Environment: real
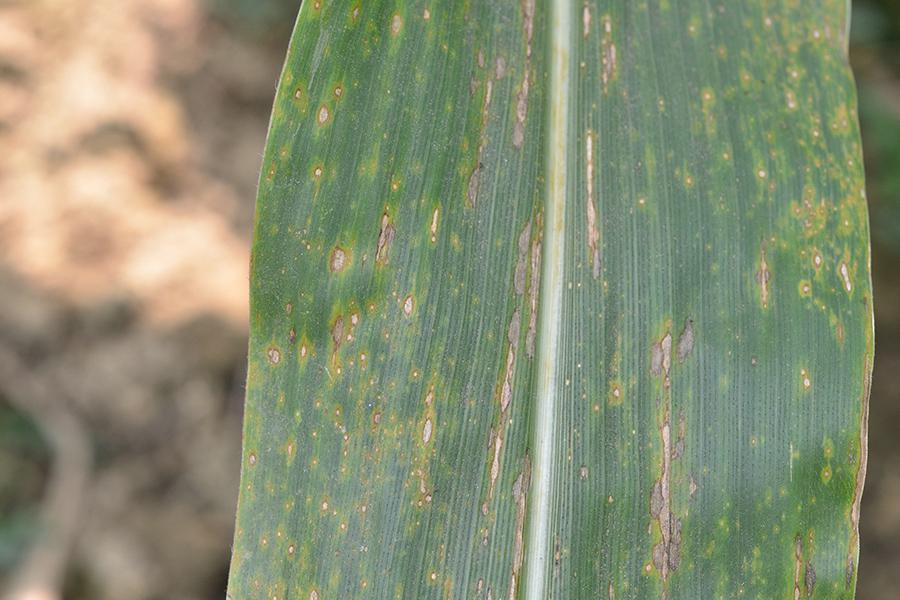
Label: gray_leaf_spot